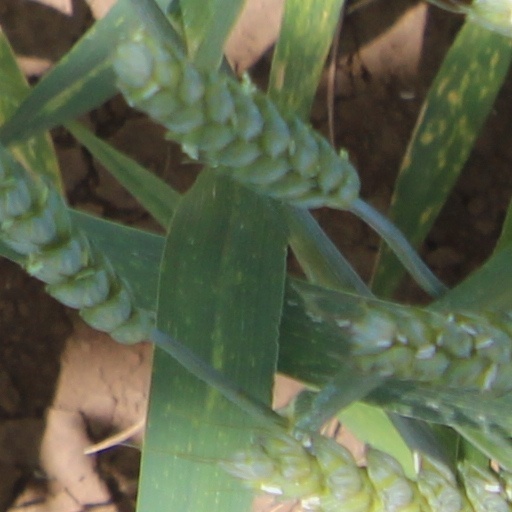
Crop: wheat